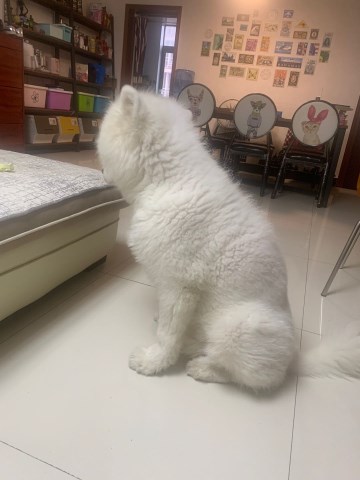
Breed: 2192-n000088-Samoyed